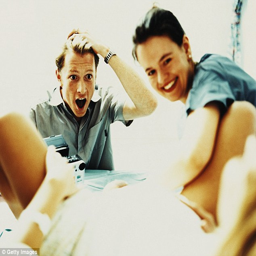
person has otherwise sane male friends who rank witnessing the arrival of their babies among the most magical and moving experiences of their lives